Hermann Weil

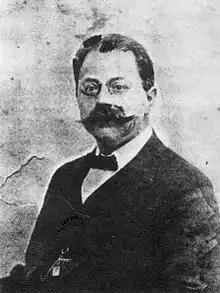
Hermann Weil (c. 1910)

Hermann Weil (18 September 1868 – 3 October 1927) was a German-Argentine businessman, who in the beginning of the 20th century was the biggest grain trader in the world. He was a patron of his hometown Steinsfurt in addition to the University of Frankfurt. He funded the Frankfurt University Institute for Social Research, which developed the Frankfurt School of Marxist thought and critical theory. He was the father of Felix Weil.